Tactile discrimination

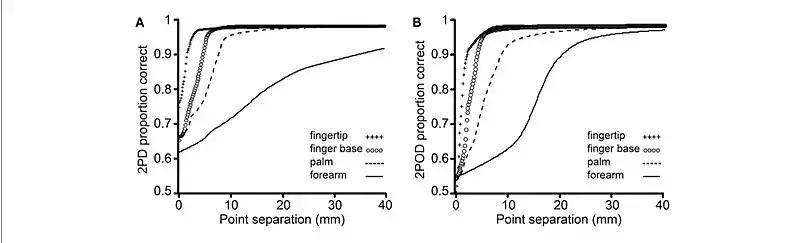
2-point orientation discrimination (2POD) compared to traditional two-point discrimination (2PD)

Spatial discrimination is another form of Two-point discrimination in which the practitioner tests for innervation of the skin with two blunt points of a compass (drawing tool). Just with like 2PD, the patient must be able to discriminate between the two applied points. All other parameters, methods, and objectives of the Spatial discrimination tactile discrimination and the 2PD tactile discrimination remain the same.